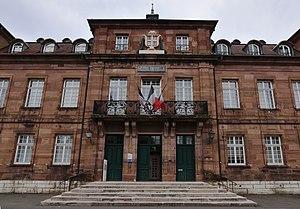
La mairie de Montbéliard